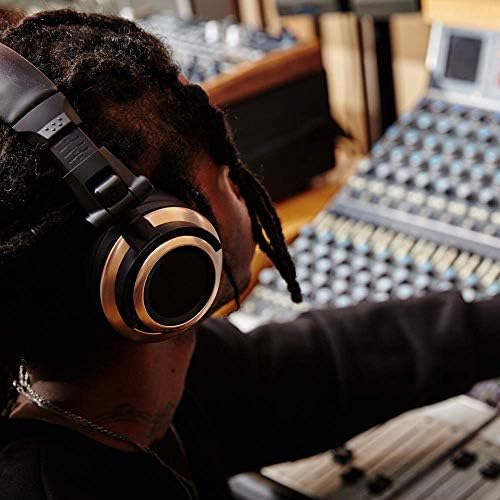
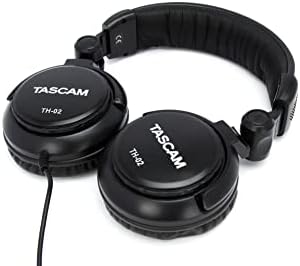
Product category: headphones
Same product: no